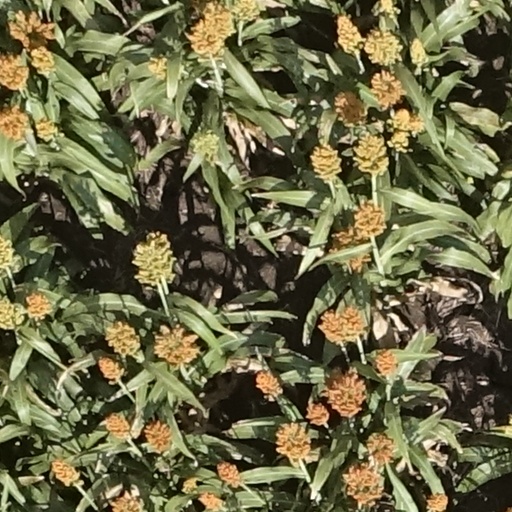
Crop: sorghum